Moncreiffe House

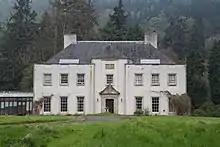
Moncreiffe House: the current building

Moncreiffe House is a country house near Bridge of Earn in Perthshire in Scotland. It is a category B listed building.